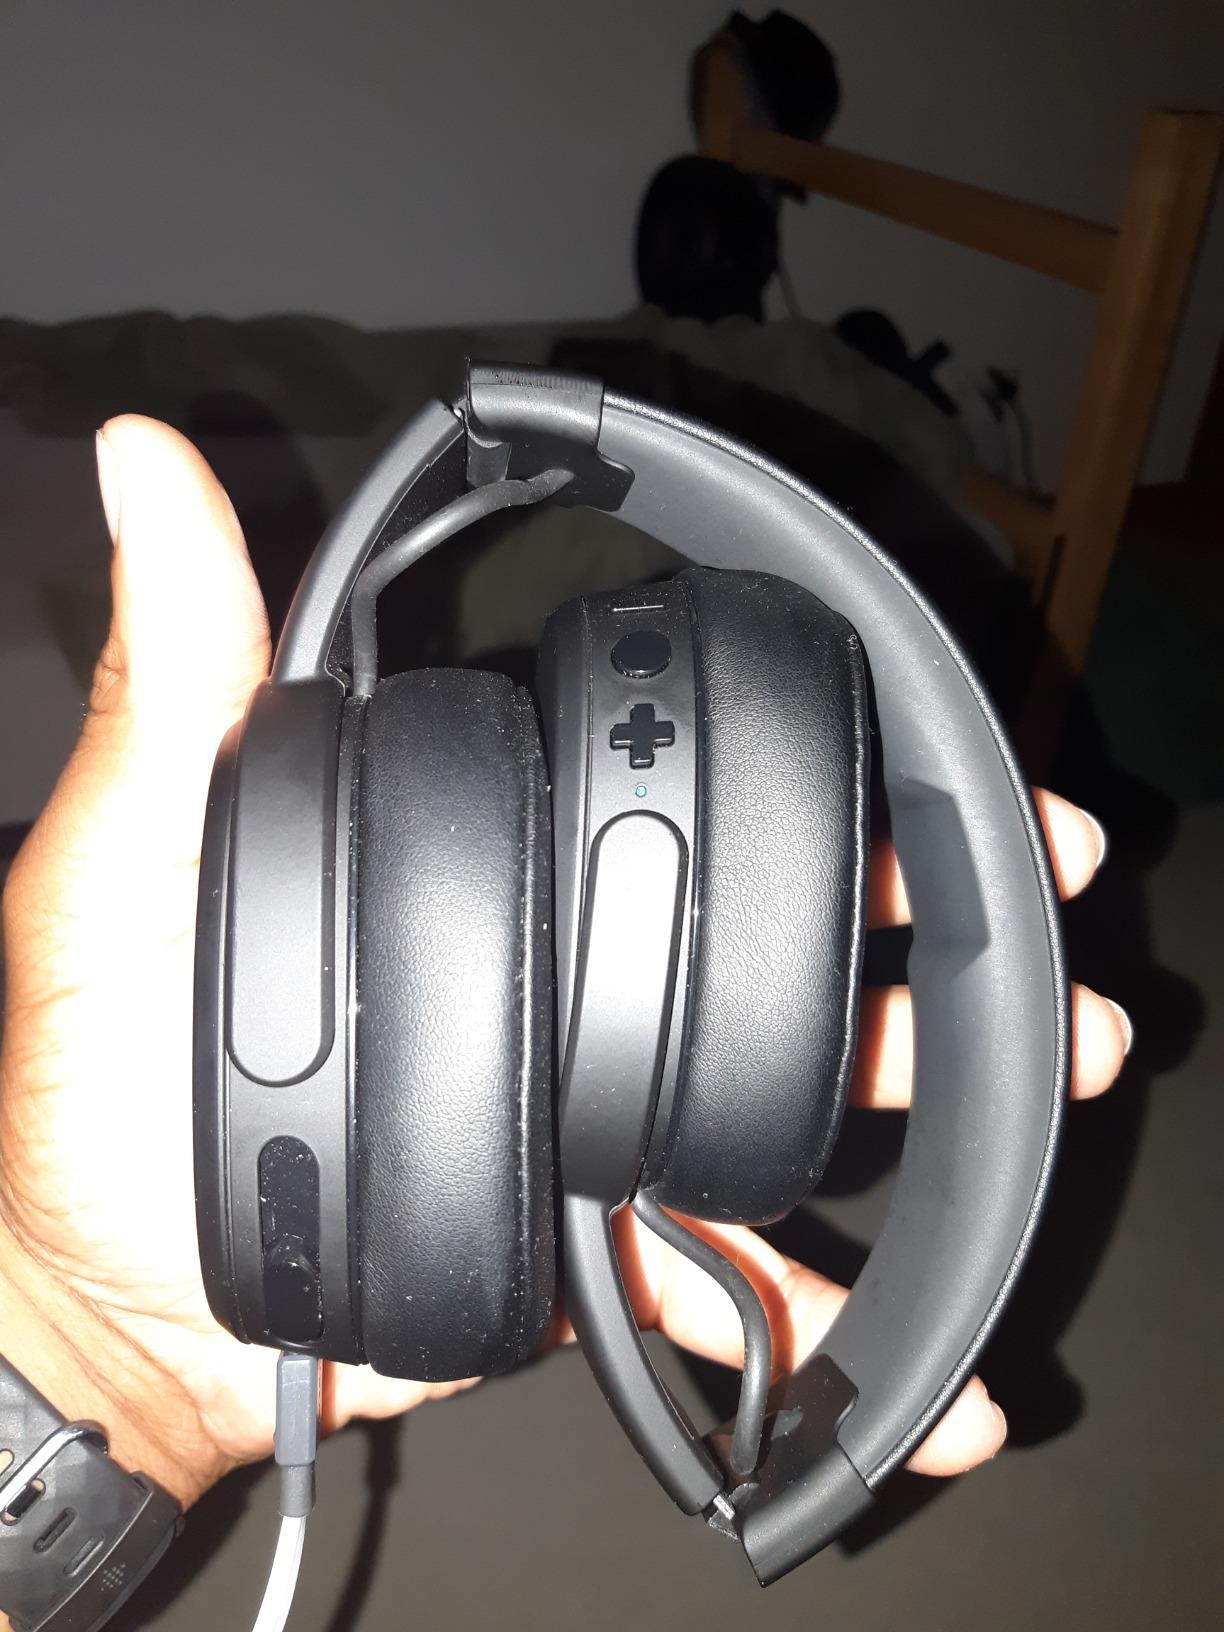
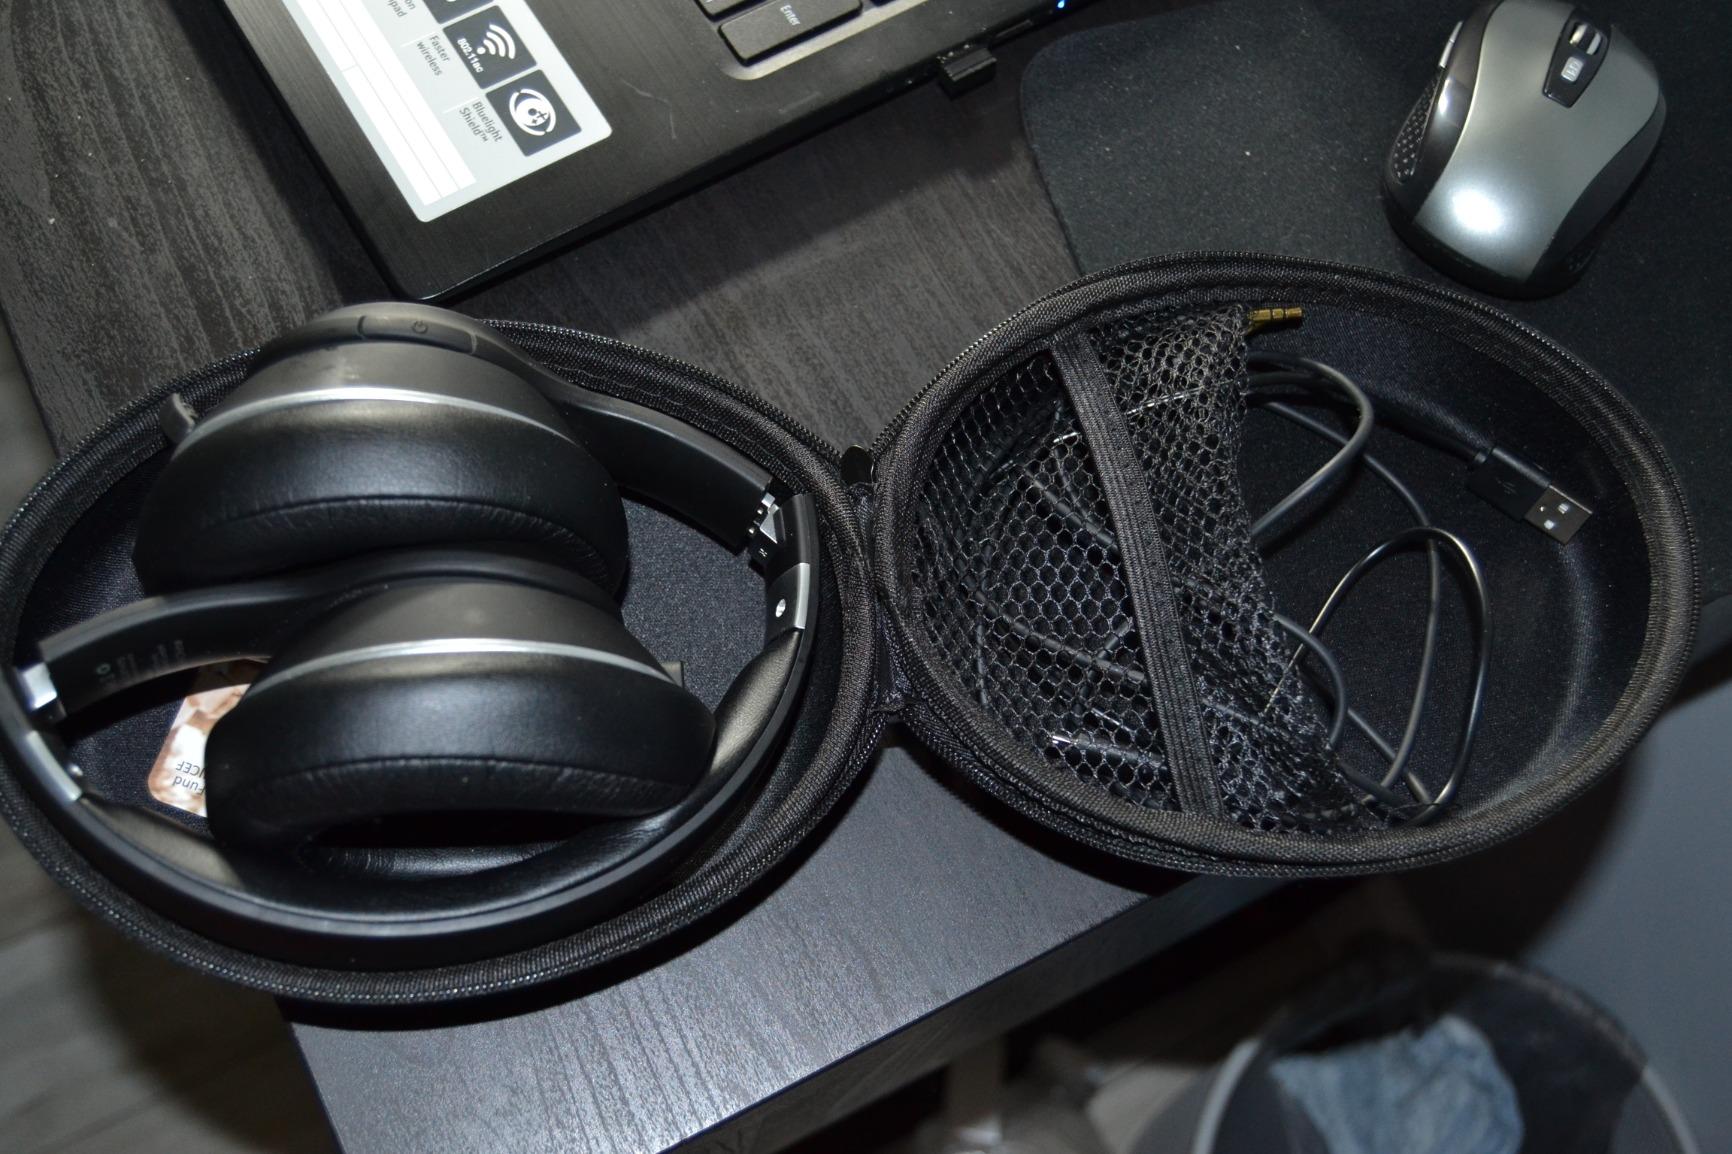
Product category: headphones
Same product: no